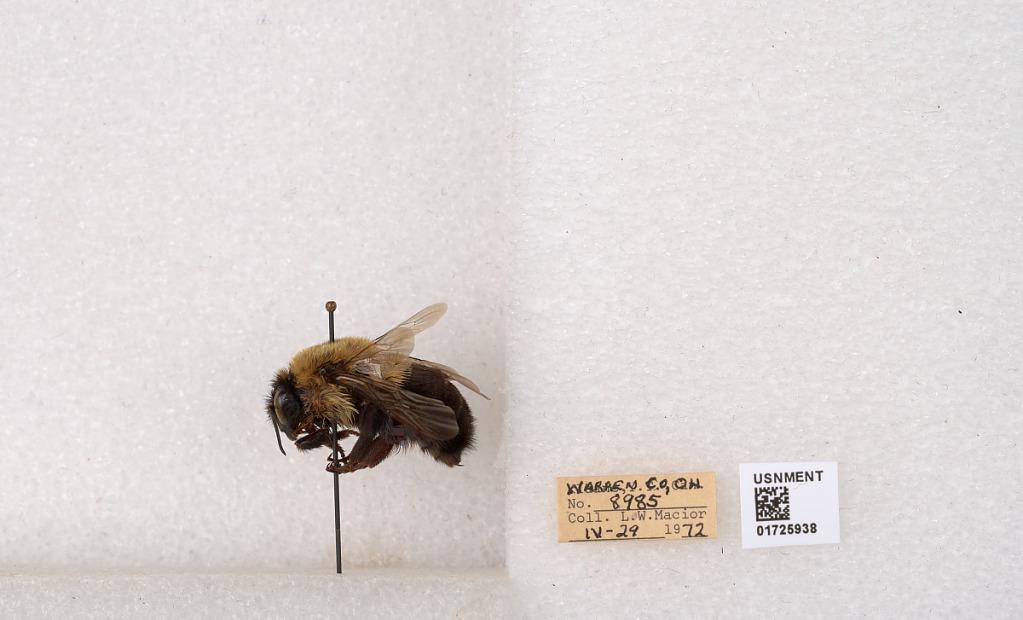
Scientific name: Bombus impatiens Cresson
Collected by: L. Macior
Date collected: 1972-4-29
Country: United States
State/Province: Ohio
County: Warren
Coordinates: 39.4276, -84.1668